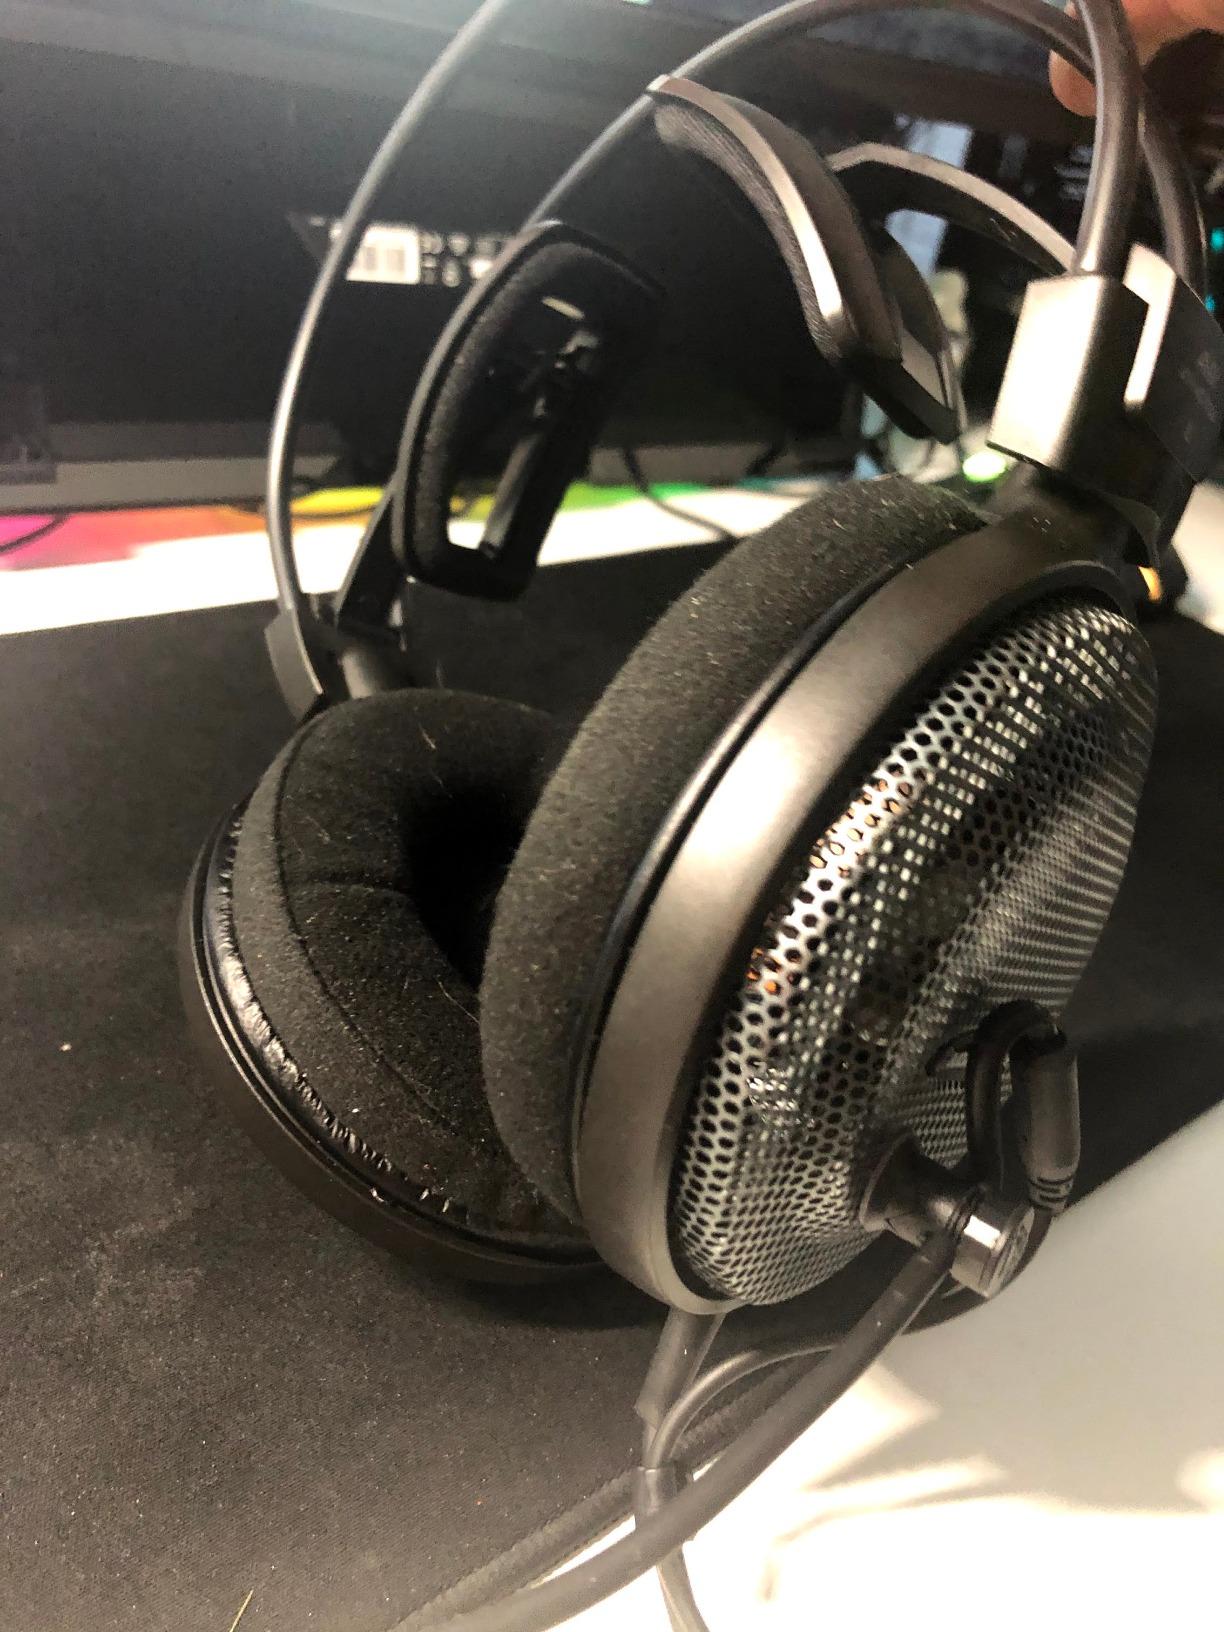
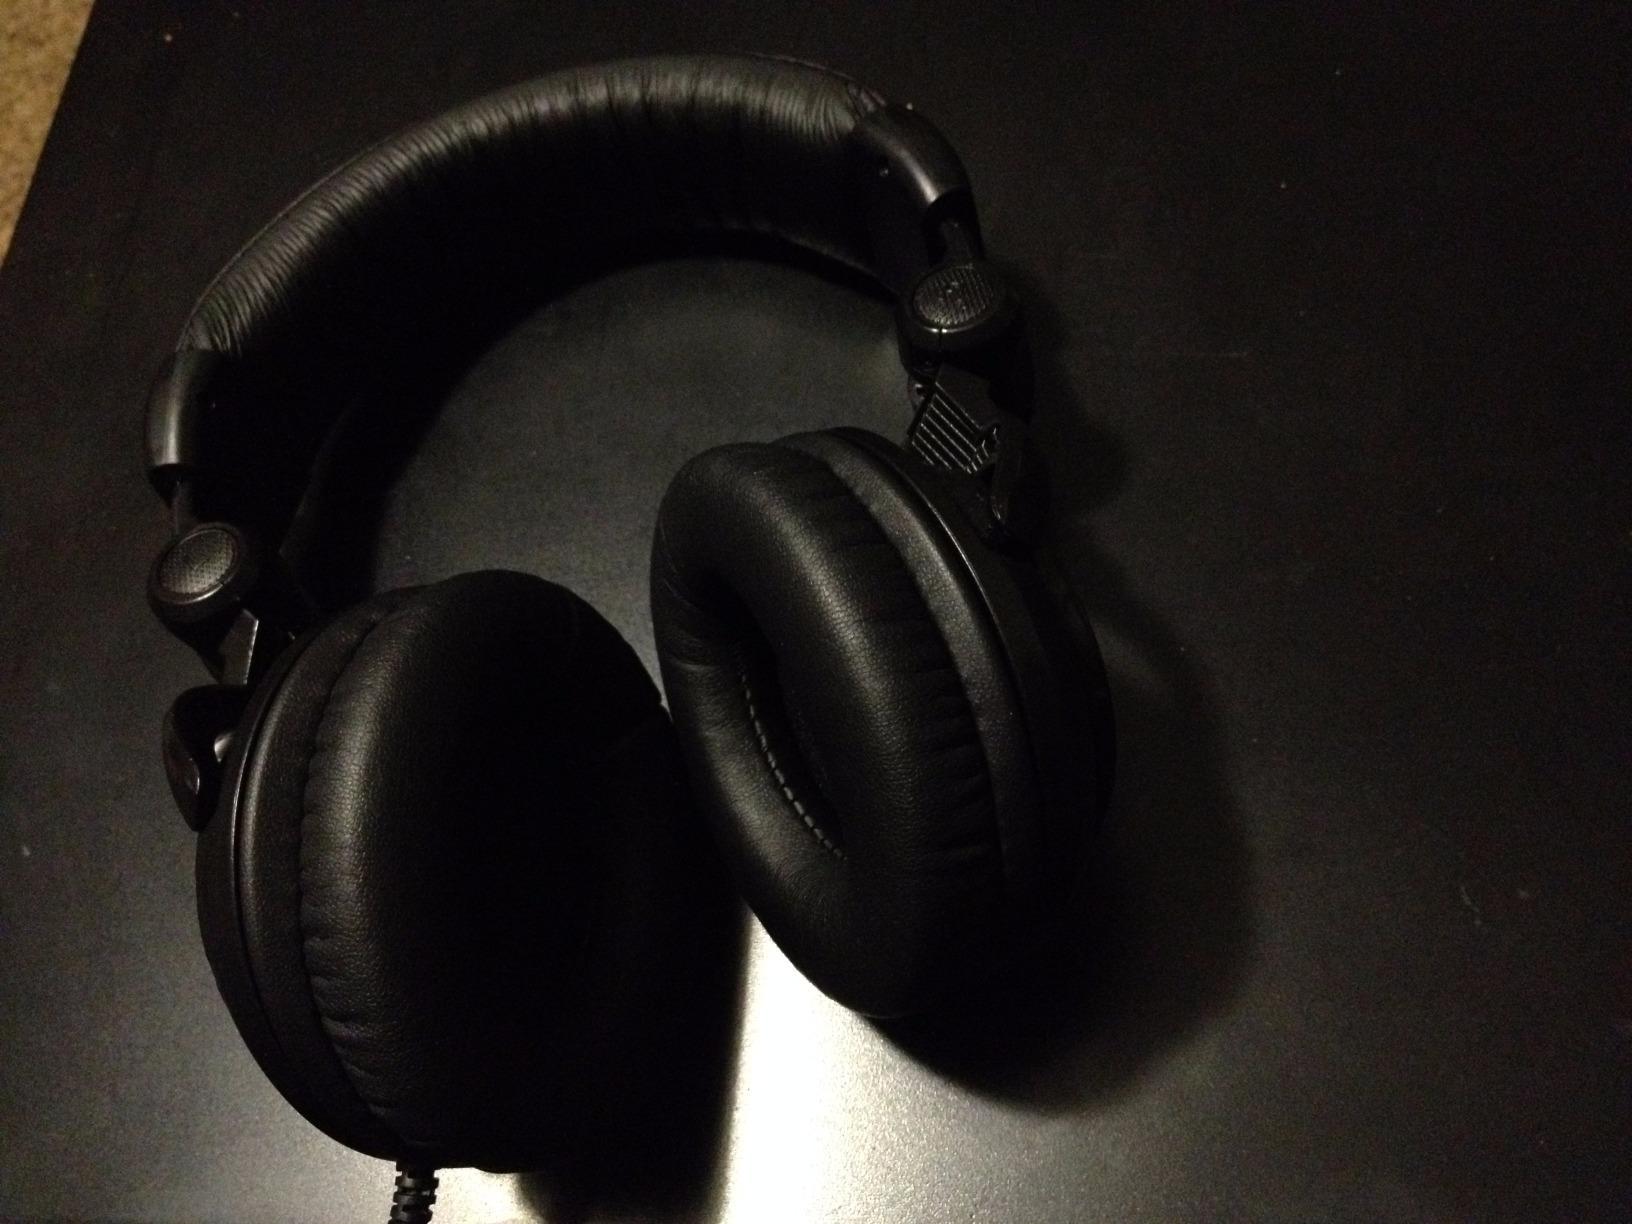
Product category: headphones
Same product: no